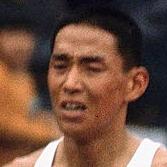
Age: 22